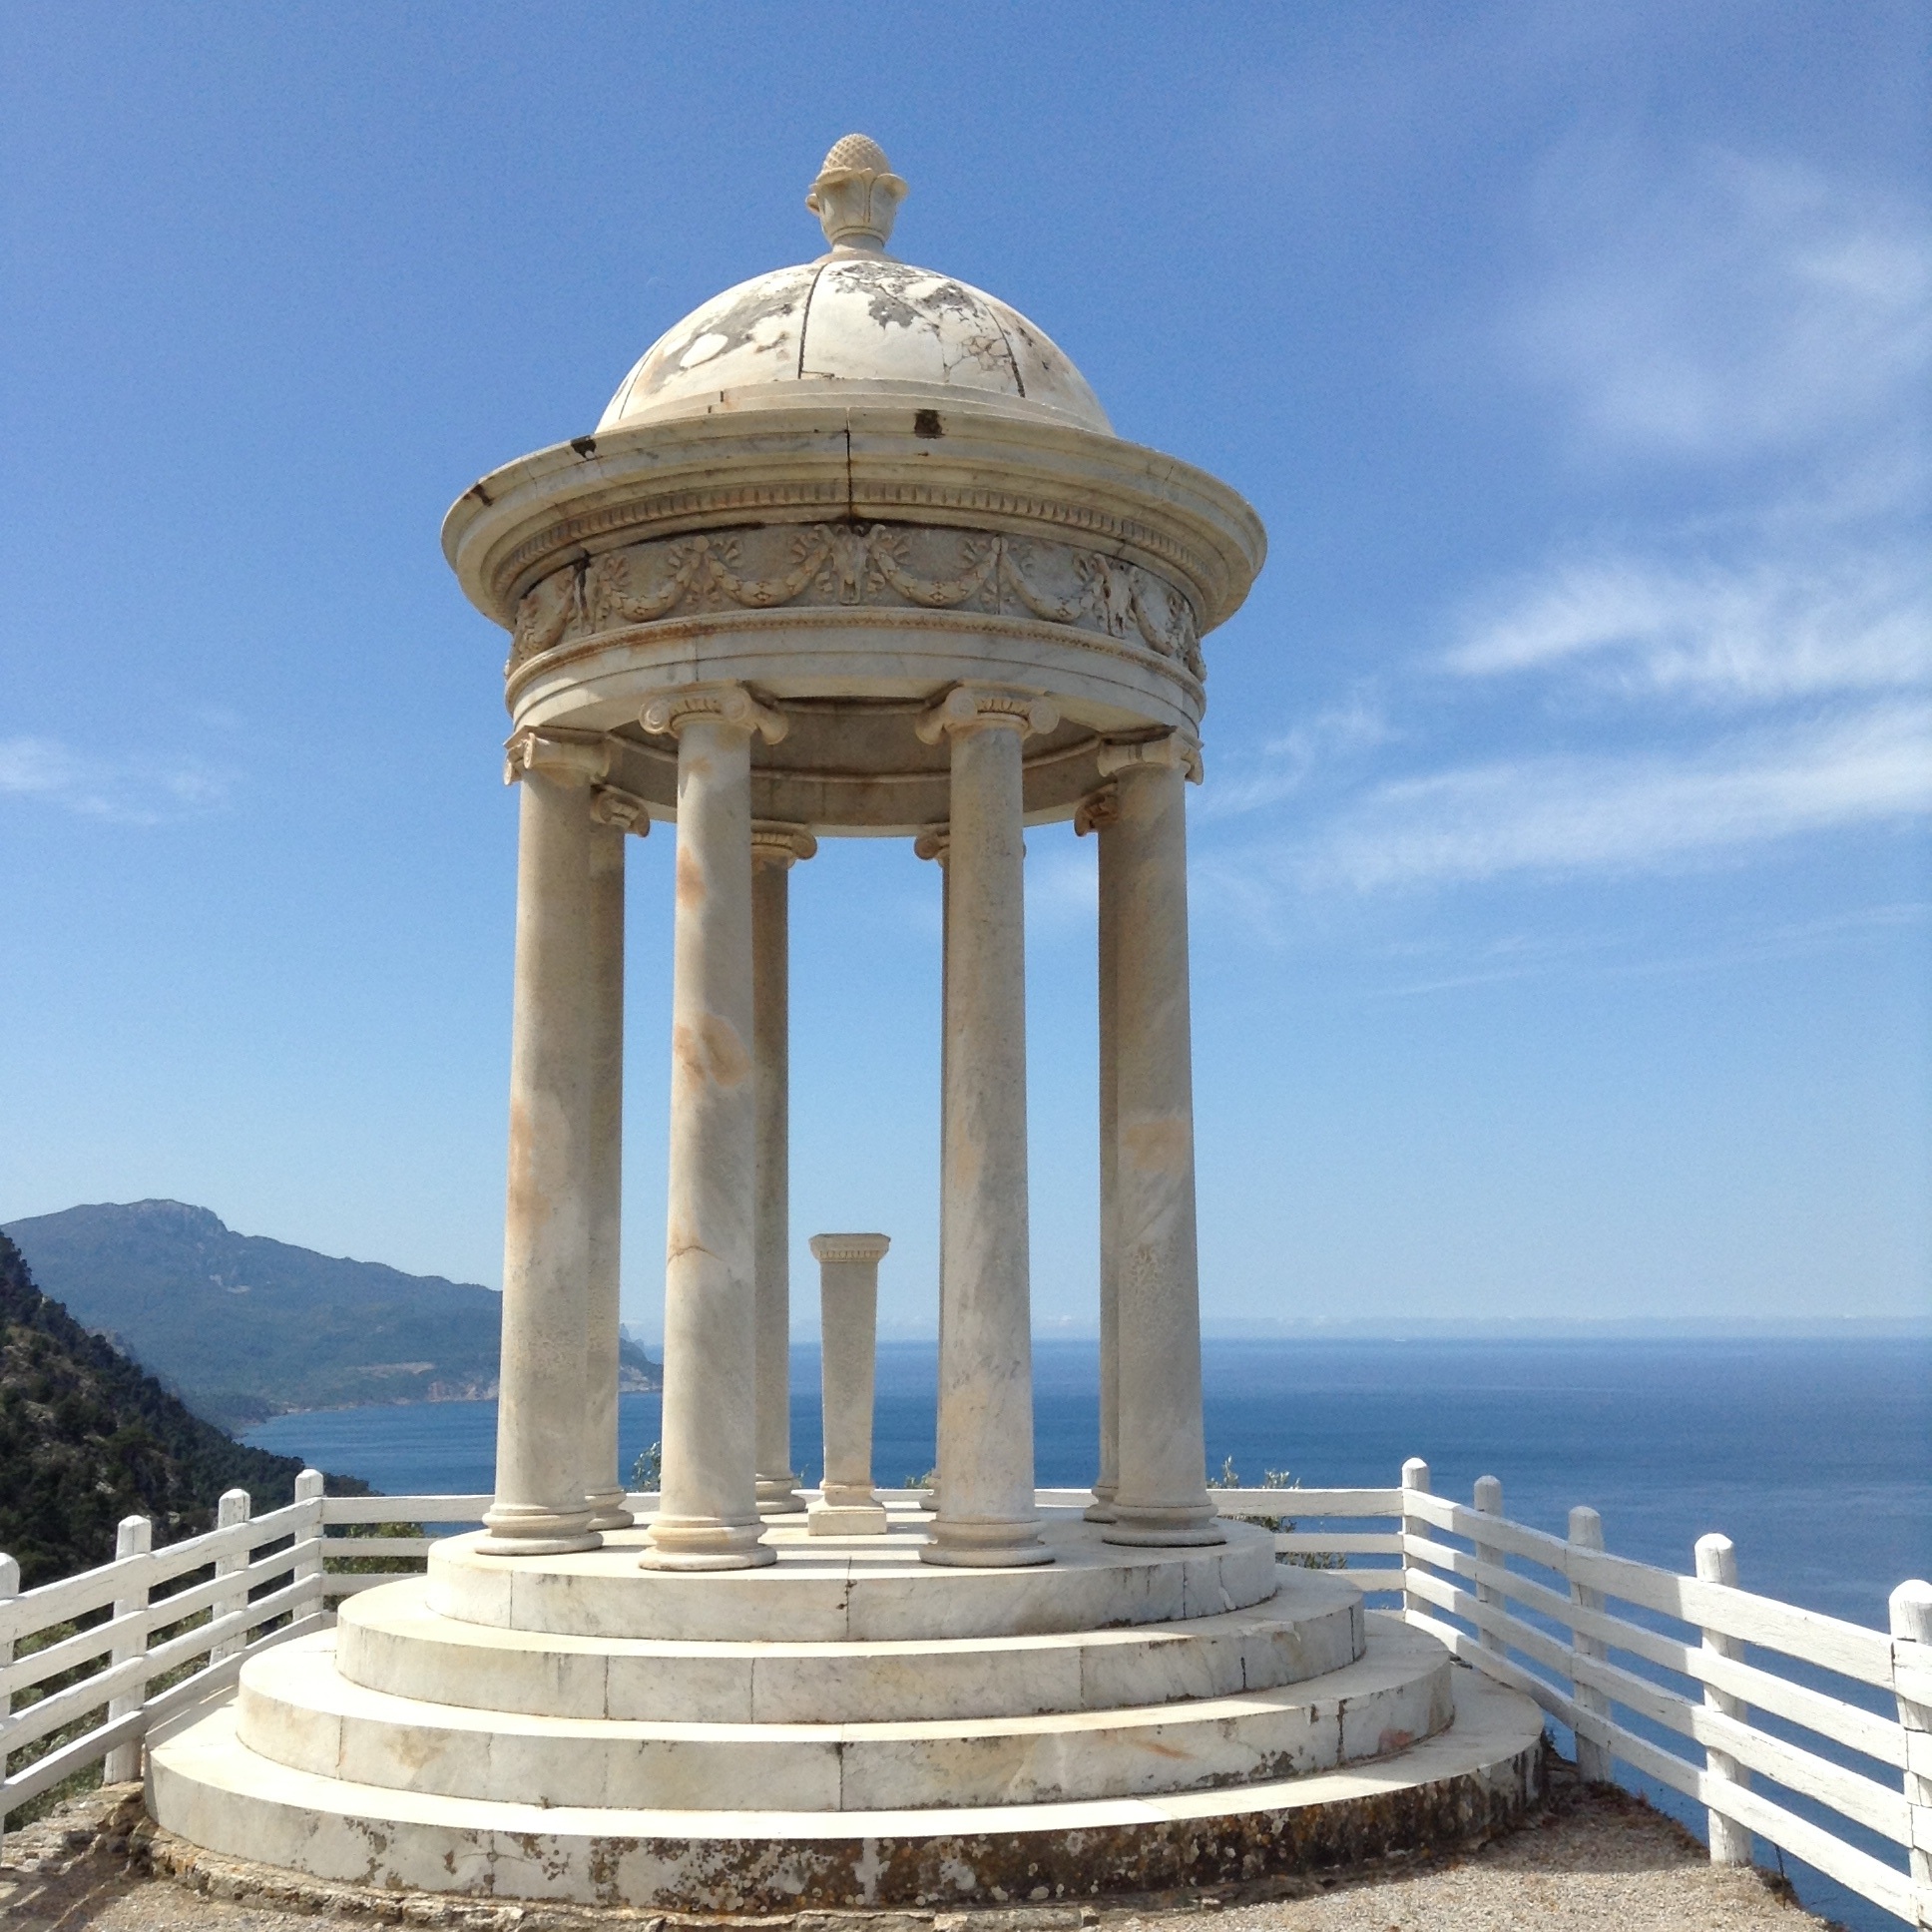
structure, monument, tower, landmark, gazebo, mallorca, sea view, historic site, ancient history